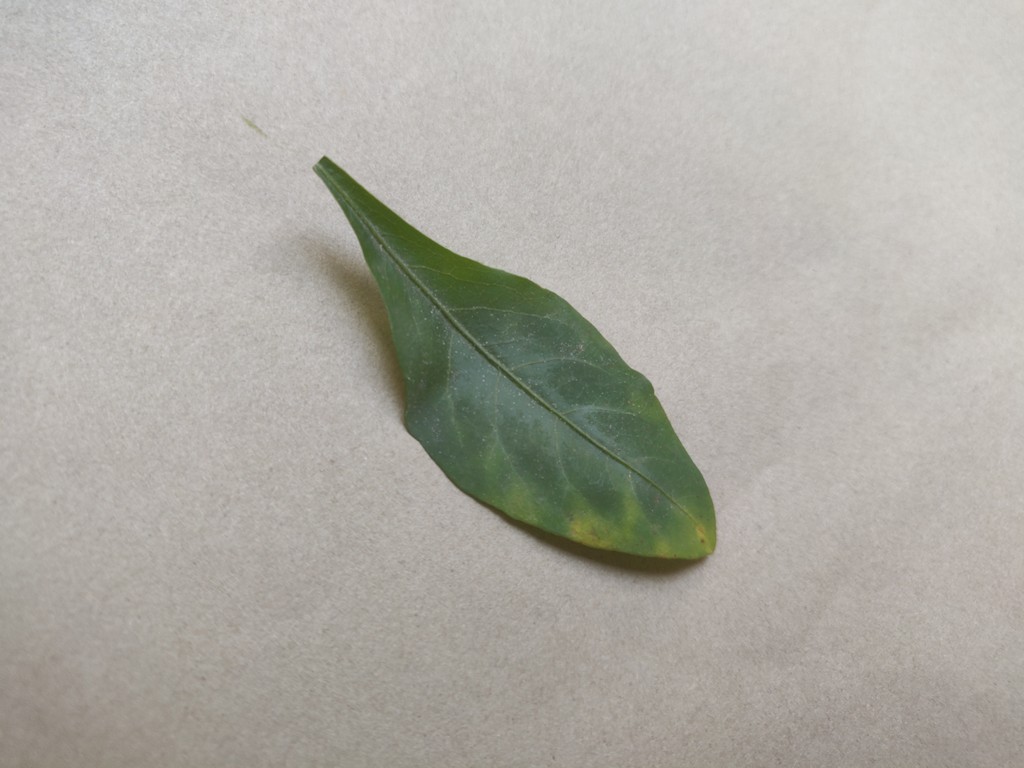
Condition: Unhealthy
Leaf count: single
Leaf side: front